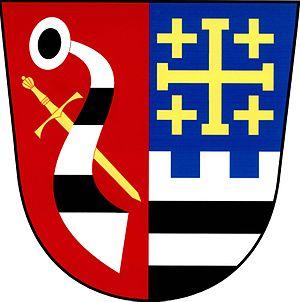
Prusinovice est une commune du district de Kroměříž, dans la région de Zlín, en République tchèque. Sa population s'élevait à 1 214 habitants en 2018.